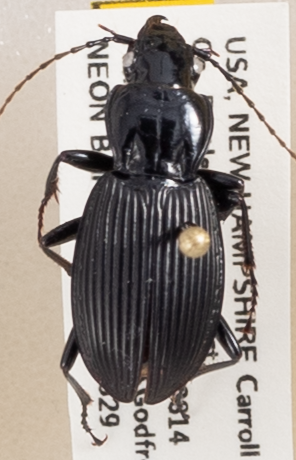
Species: Pterostichus lachrymosus
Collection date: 2019-05-29
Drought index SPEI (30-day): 0.794
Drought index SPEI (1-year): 1.25
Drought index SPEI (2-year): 1.13